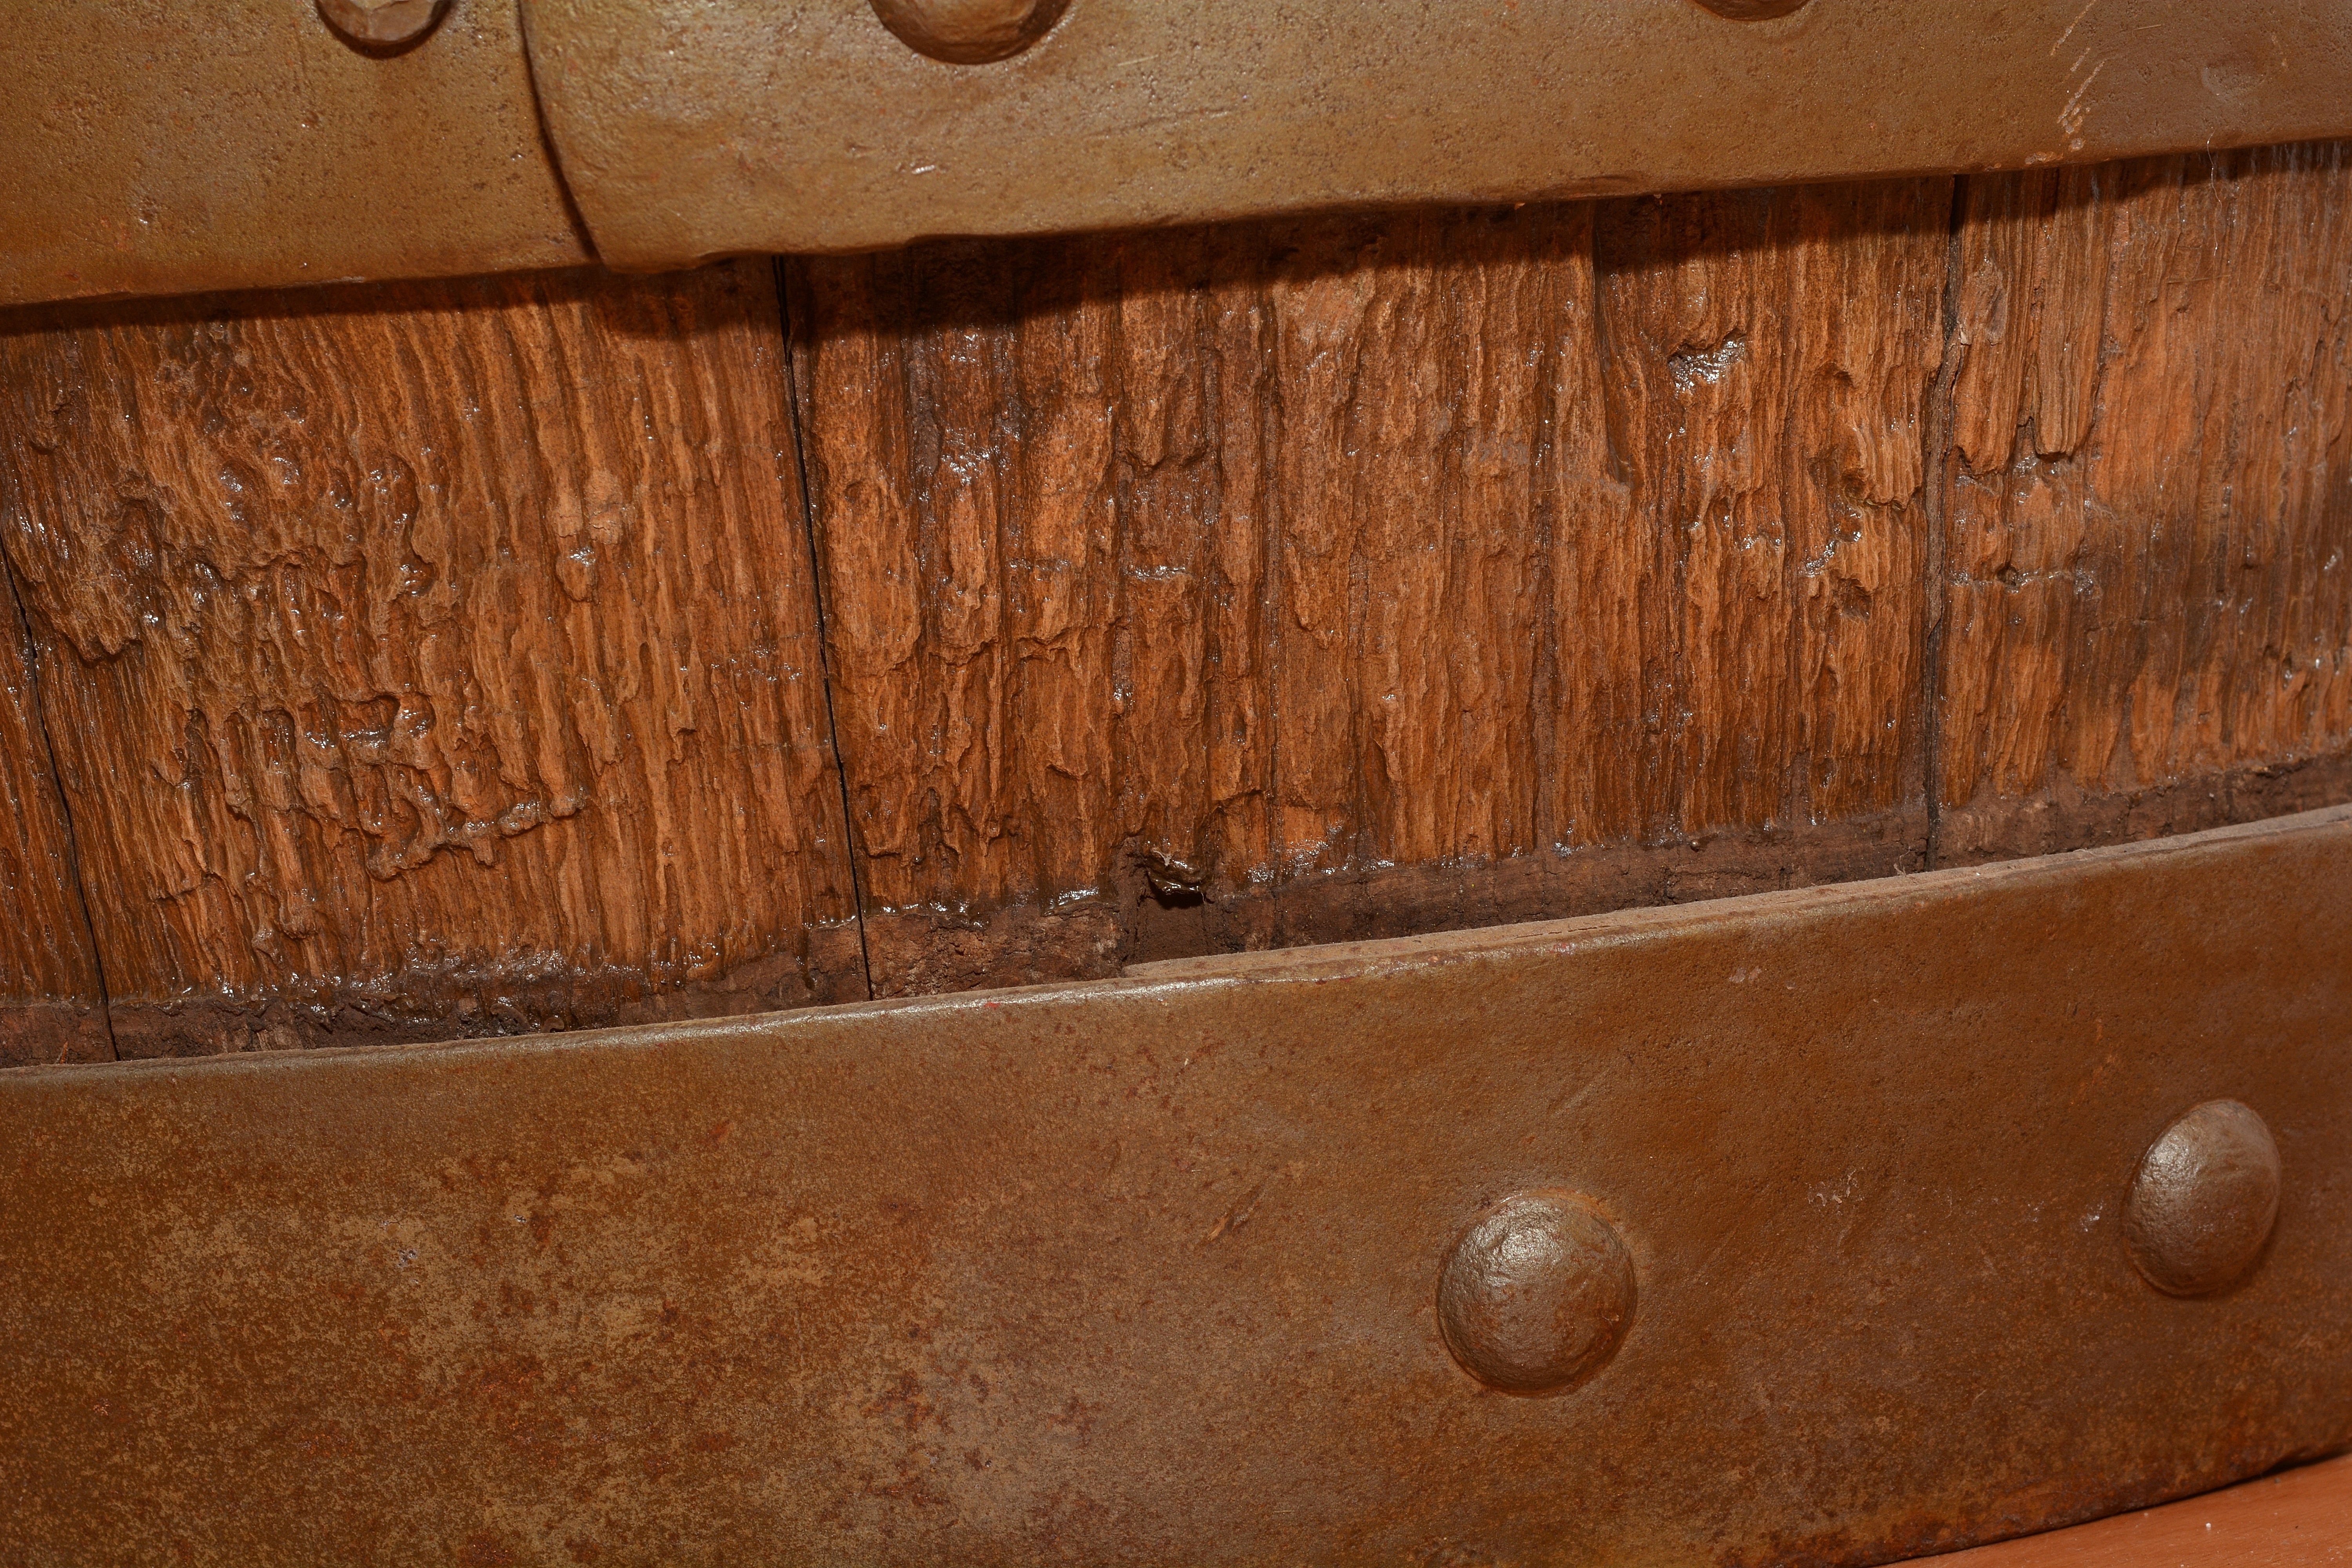
wood, texture, plank, floor, wall, rust, metal, close, lumber, material, hardwood, flooring, plywood, wood stain, old wooden barrel